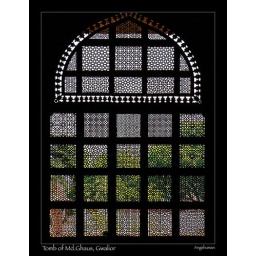
The sufi saint Md.Ghaus's tomb in Gwalior. The lattice work on stone in all the windows took my breath away